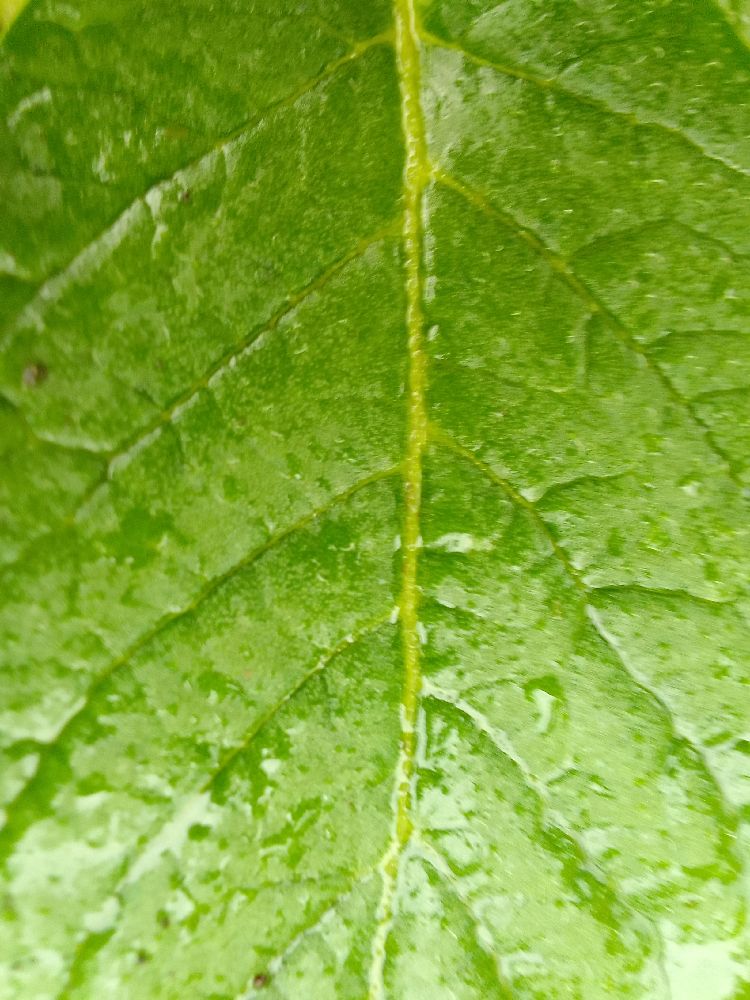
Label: Healthy